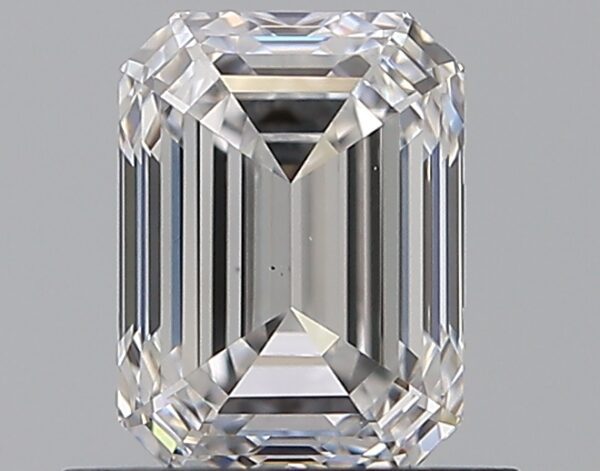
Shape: emerald
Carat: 0.82
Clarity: VS1
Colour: E
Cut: EX
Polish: EX
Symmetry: EX
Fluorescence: F
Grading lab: GIA
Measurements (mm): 5.99 x 4.43 x 3.05